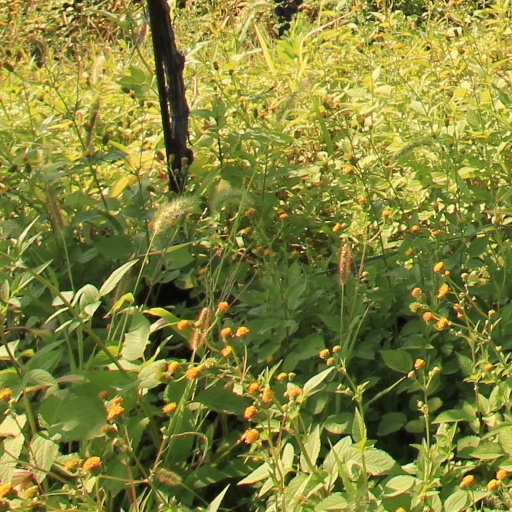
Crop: grape